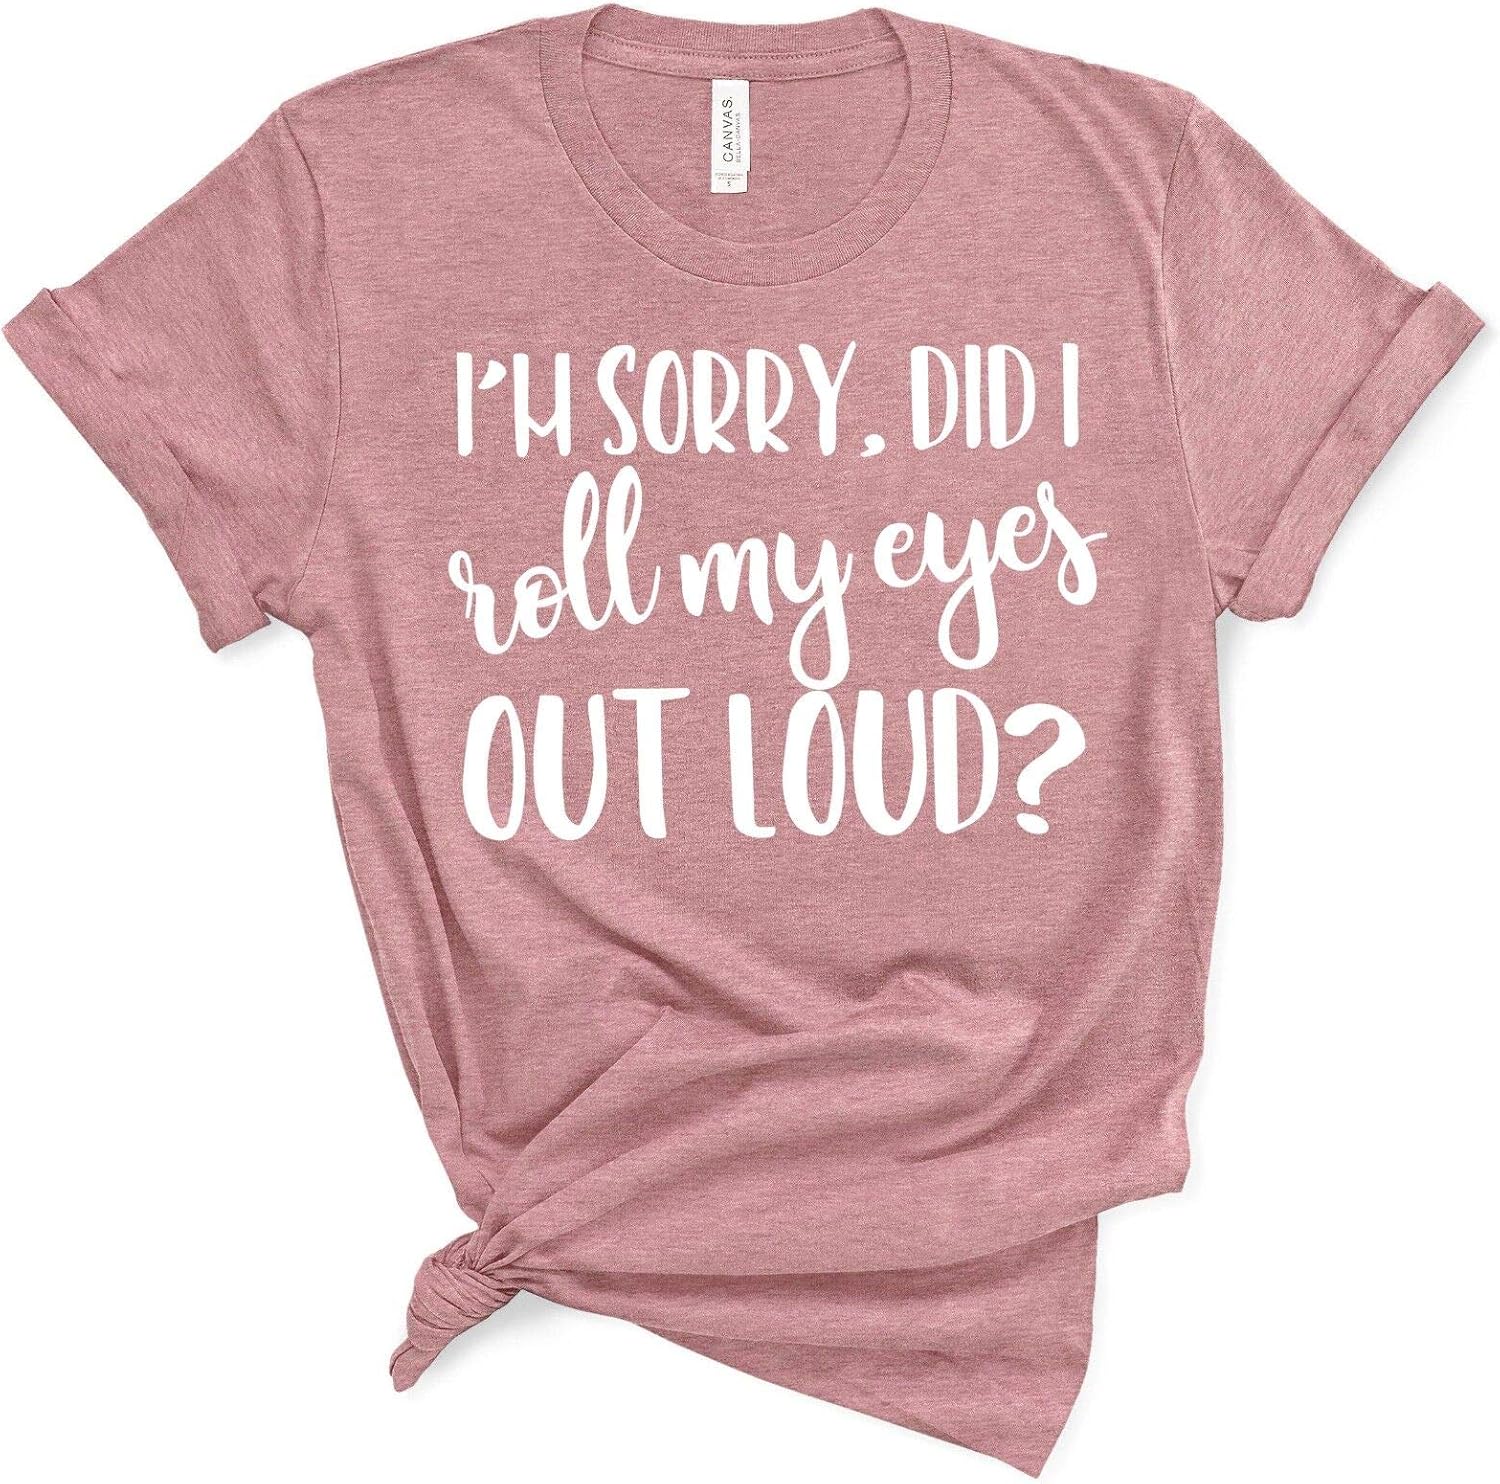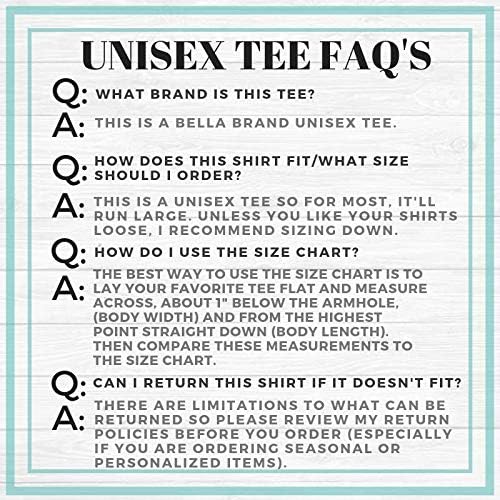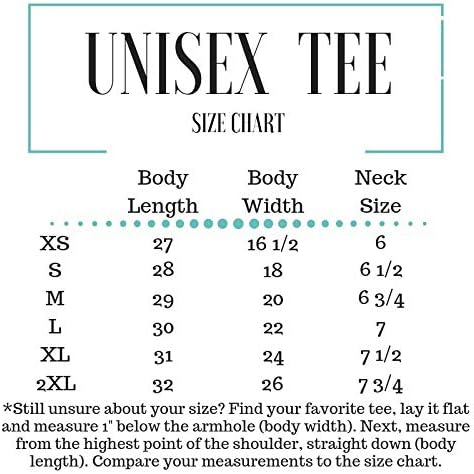
Womens Im Sorry Did I Roll My Eyes Outloud Sarcastic T-Shirts Funny Graphic Tees (Heather
Category: AMAZON FASHION
Feeling a little snarky? Get straight to the point with this super soft and comfy tshirt. It's a unisex fit so if you'd like it to have a more feminie fit, size down. Want a looser tee? Grab your normal size. Either way, you'll feel fantastic!. Plus, it comes in super trendy colors that will look great year round.   PACKAGE INCLUDES: 1x Im Sorry Did I Roll My Eyes Outloud T-shirt  -----------------------------------------------------------------  KEY FEATURES: *4.2 oz 52/48 Airlume combed and ringspun cotton/polyester (means it's really soft!) *Trendy colors *UNISEX Sizing- not boxy - consider sizing down *Extra soft heathered material  ---------------------------------------------------------------------  Care Instructions:  Recommended to wash tops inside out and in cool water Hang to dry or lay flat Cool iron if needed
Features: Ringspun Cotton,Heather,Polyester | Pull On closure | Cool iron | ✓4.2 oz. 52/48 Airlume combed and ringspun cotton/polyester (means it's really soft!) | ✓UNISEX Sizing that's not boxy-Please consider consider sizing down | ✓Extra soft heathered material | ✓Trendy colors | ✓ Shipped from the USA